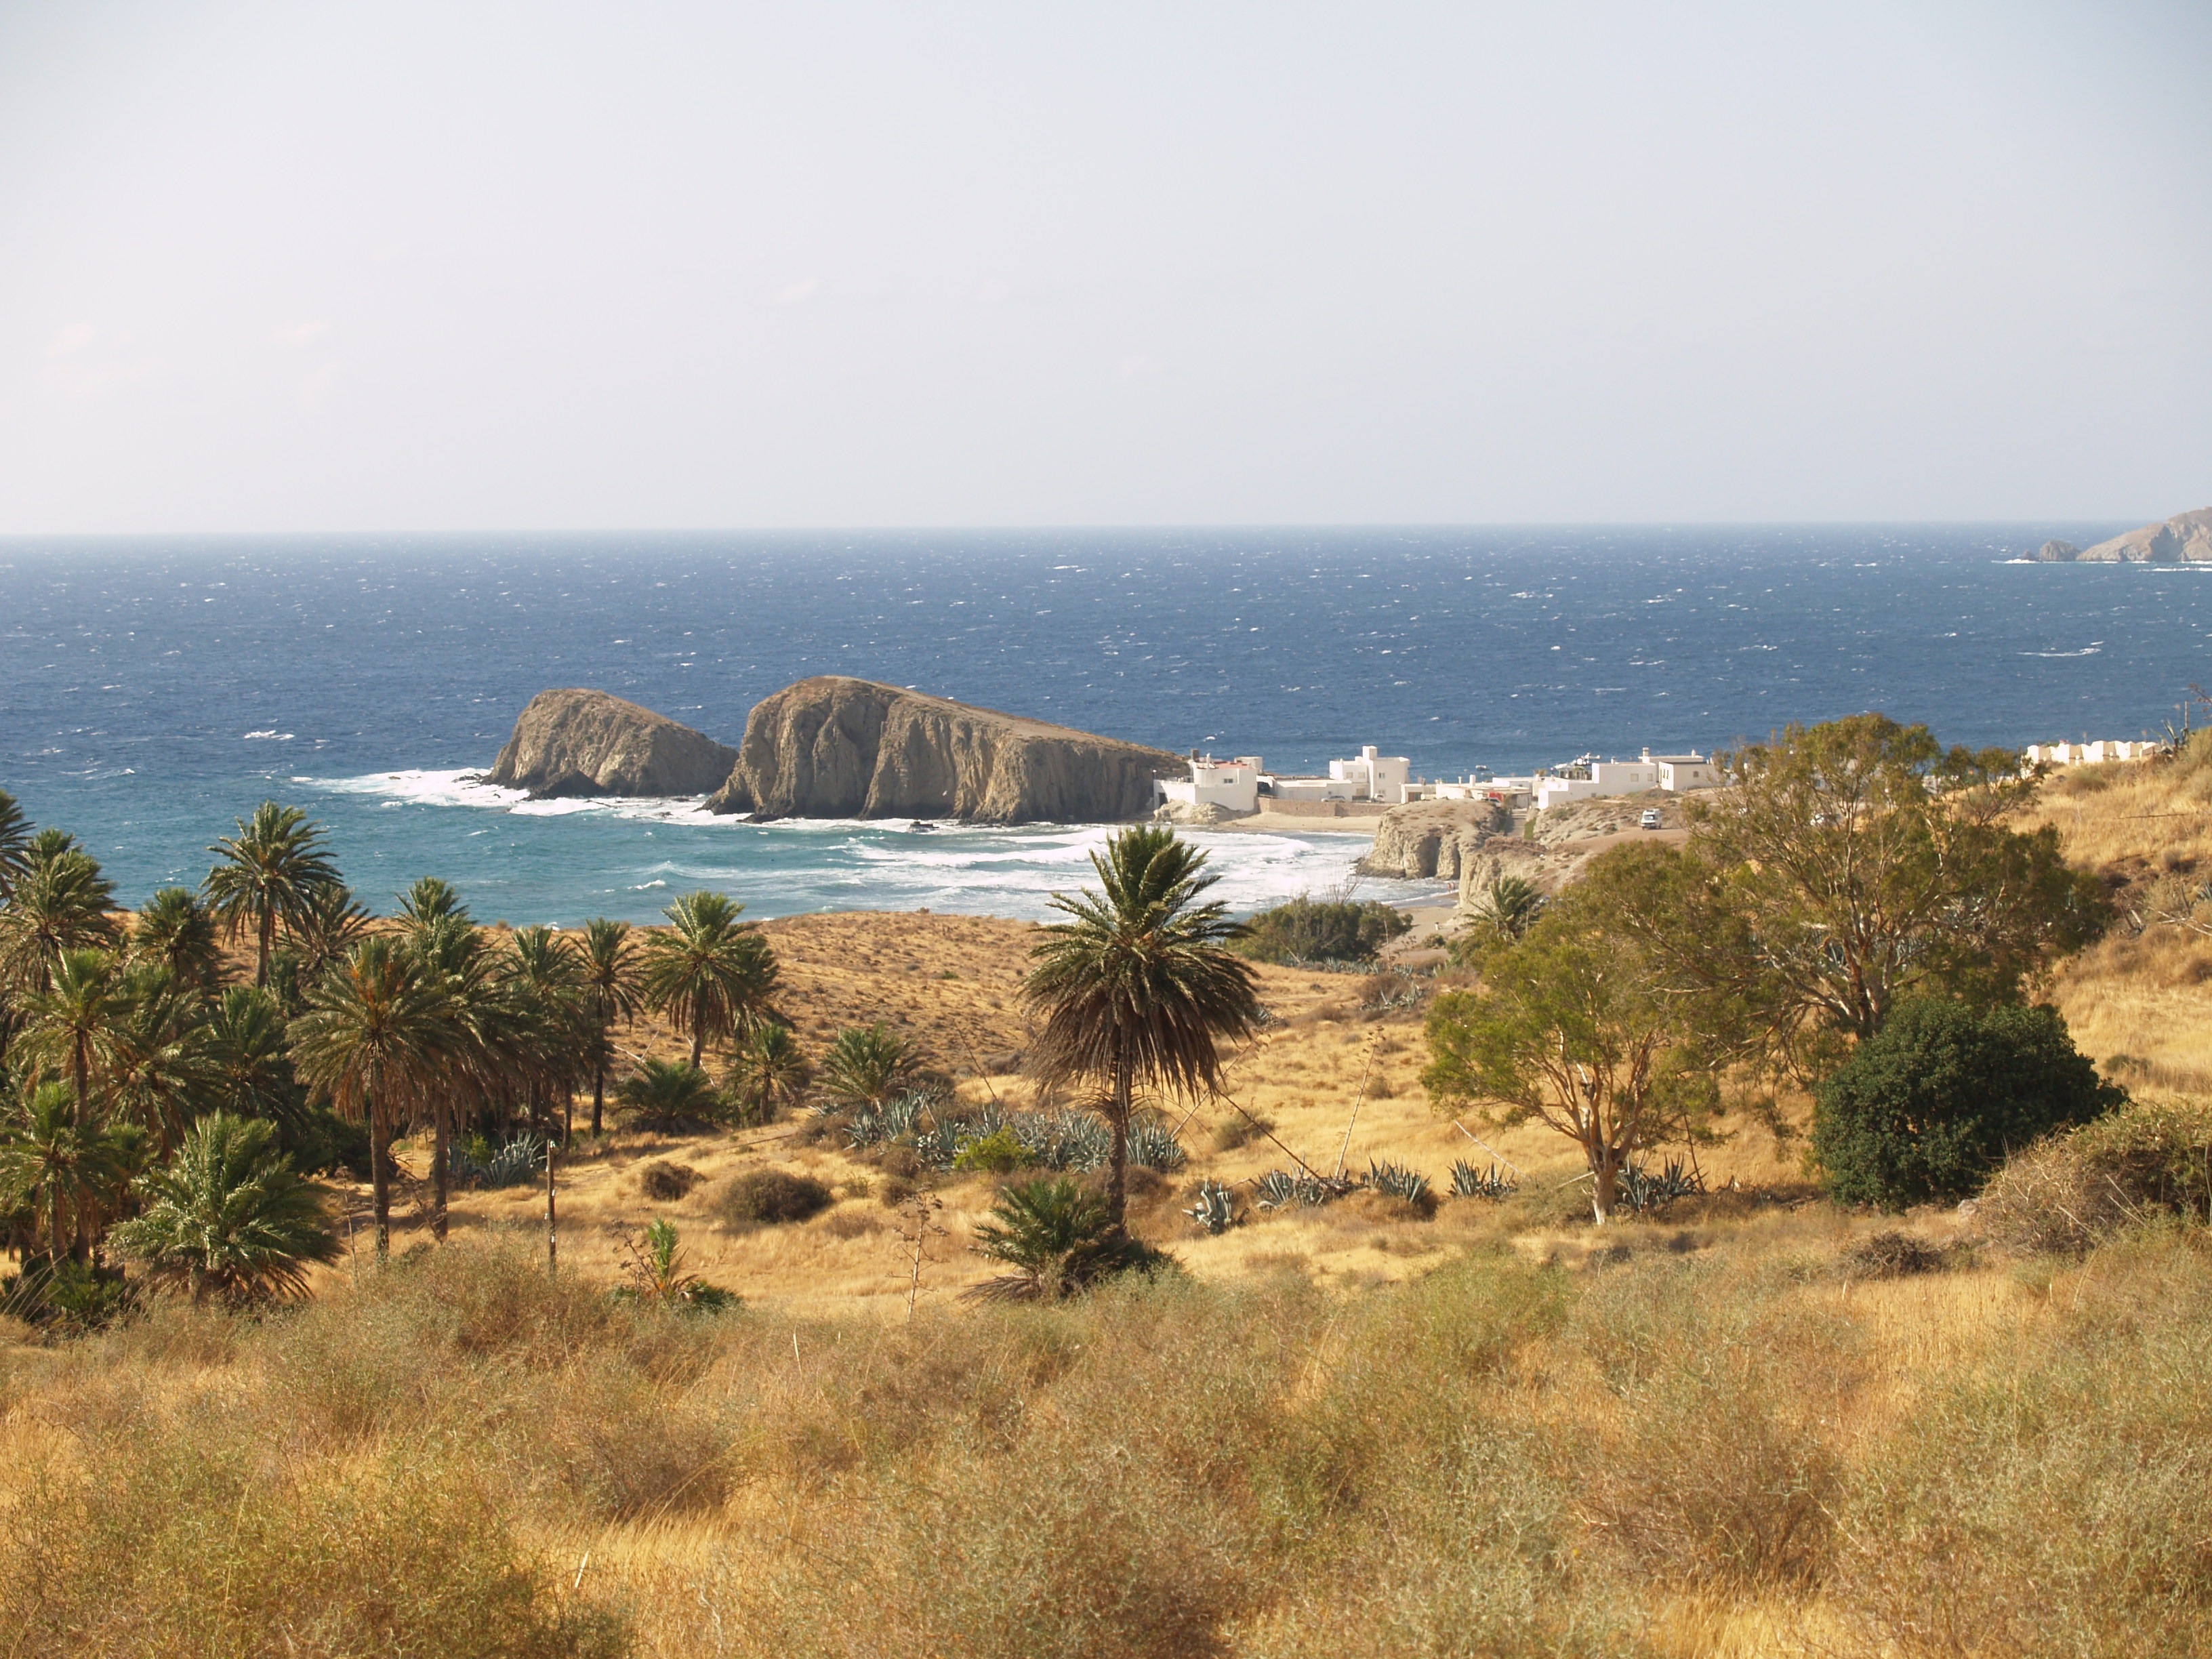
beach, landscape, sea, coast, ocean, shore, vacation, cliff, cove, bay, tourism, terrain, landscapes, beaches, almeria, cabo de gata, cape, n jar, the isleta del moro